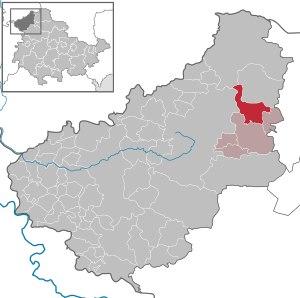
Haynrode est une commune allemande située dans l'arrondissement d'Eichsfeld en Thuringe.